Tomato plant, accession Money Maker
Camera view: bottom (45 deg); turntable rotation: 150 degrees
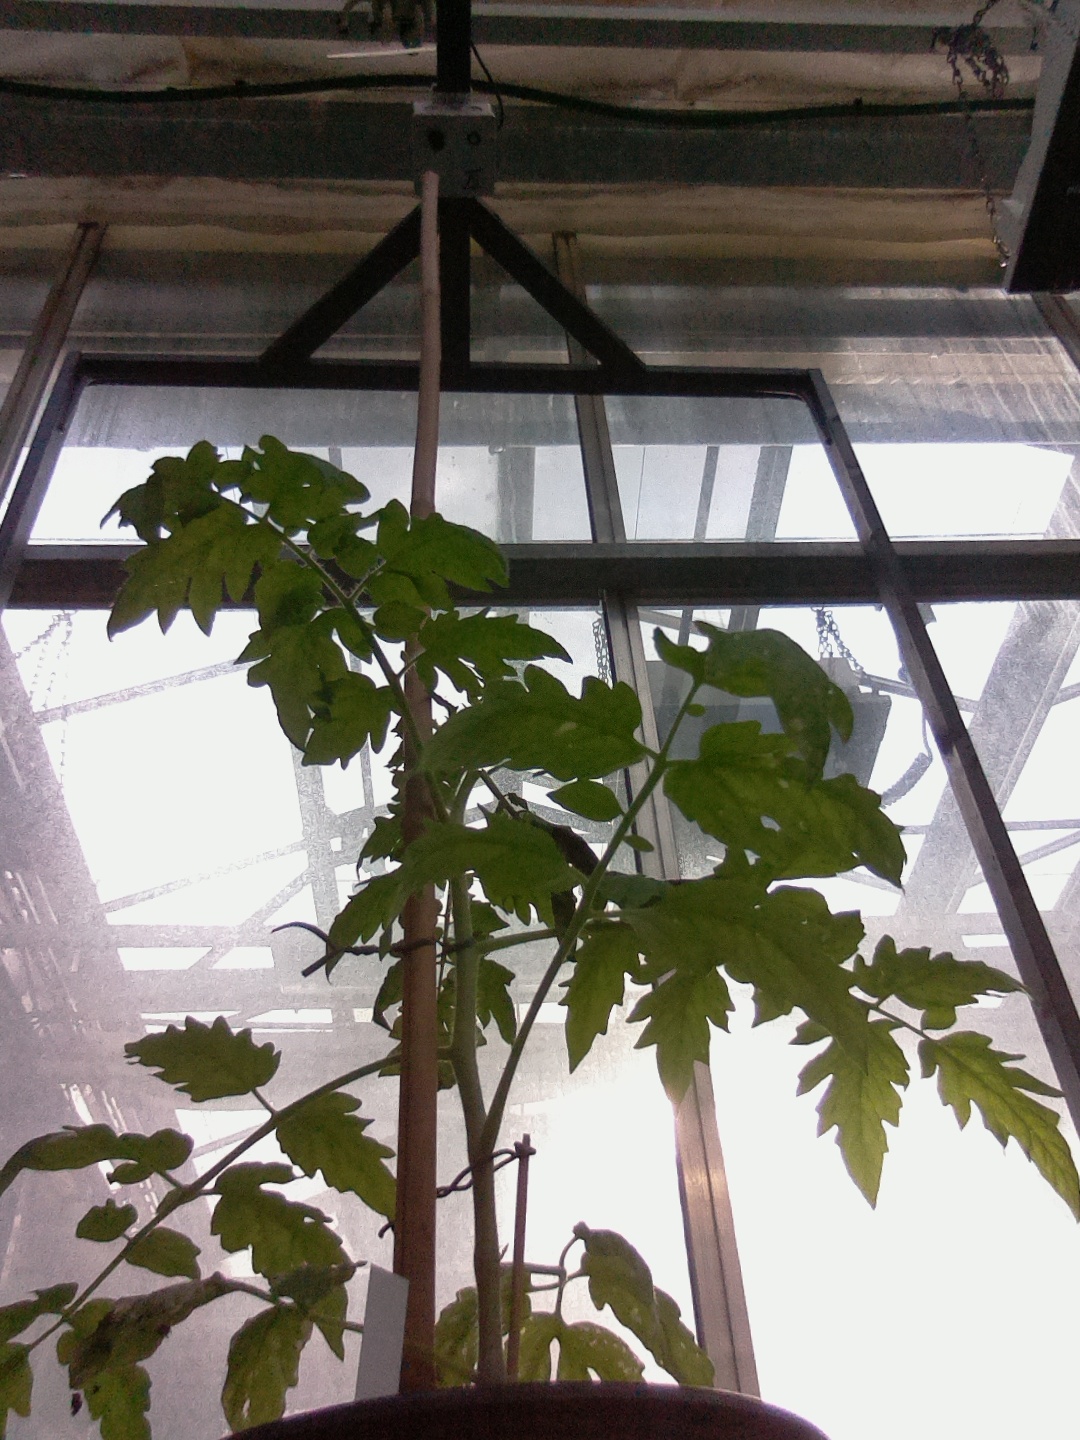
BBCH growth stage 14: 8 of true leaves visible